Jayne Mansfield–Sophia Loren photo

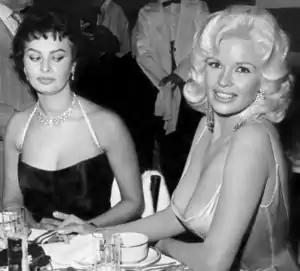
Sophia Loren and Jayne Mansfield, seated at a restaurant table

In 1957, Jayne Mansfield, an American actress and model known for her publicity stunts, attended a dinner in Beverly Hills at the exclusive Romanoff's restaurant hosted by Paramount Pictures to officially welcome Italian actress Sophia Loren to Hollywood. A photograph of the two women, with Loren casting a sideways glance at Mansfield's cleavage, was distributed world-wide and became an international sensation.